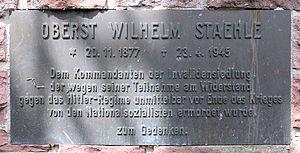
Wilhelm Staehle est un officier allemand du service de renseignements de l'État-major, un monarchiste et un combattant de la résistance contre le nazisme.